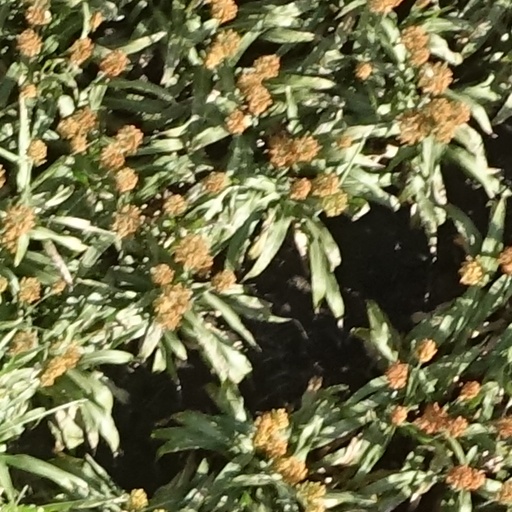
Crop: sorghum